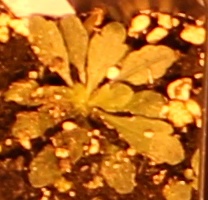
Label: Horseweed